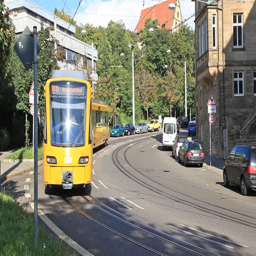
tram on the street of the city